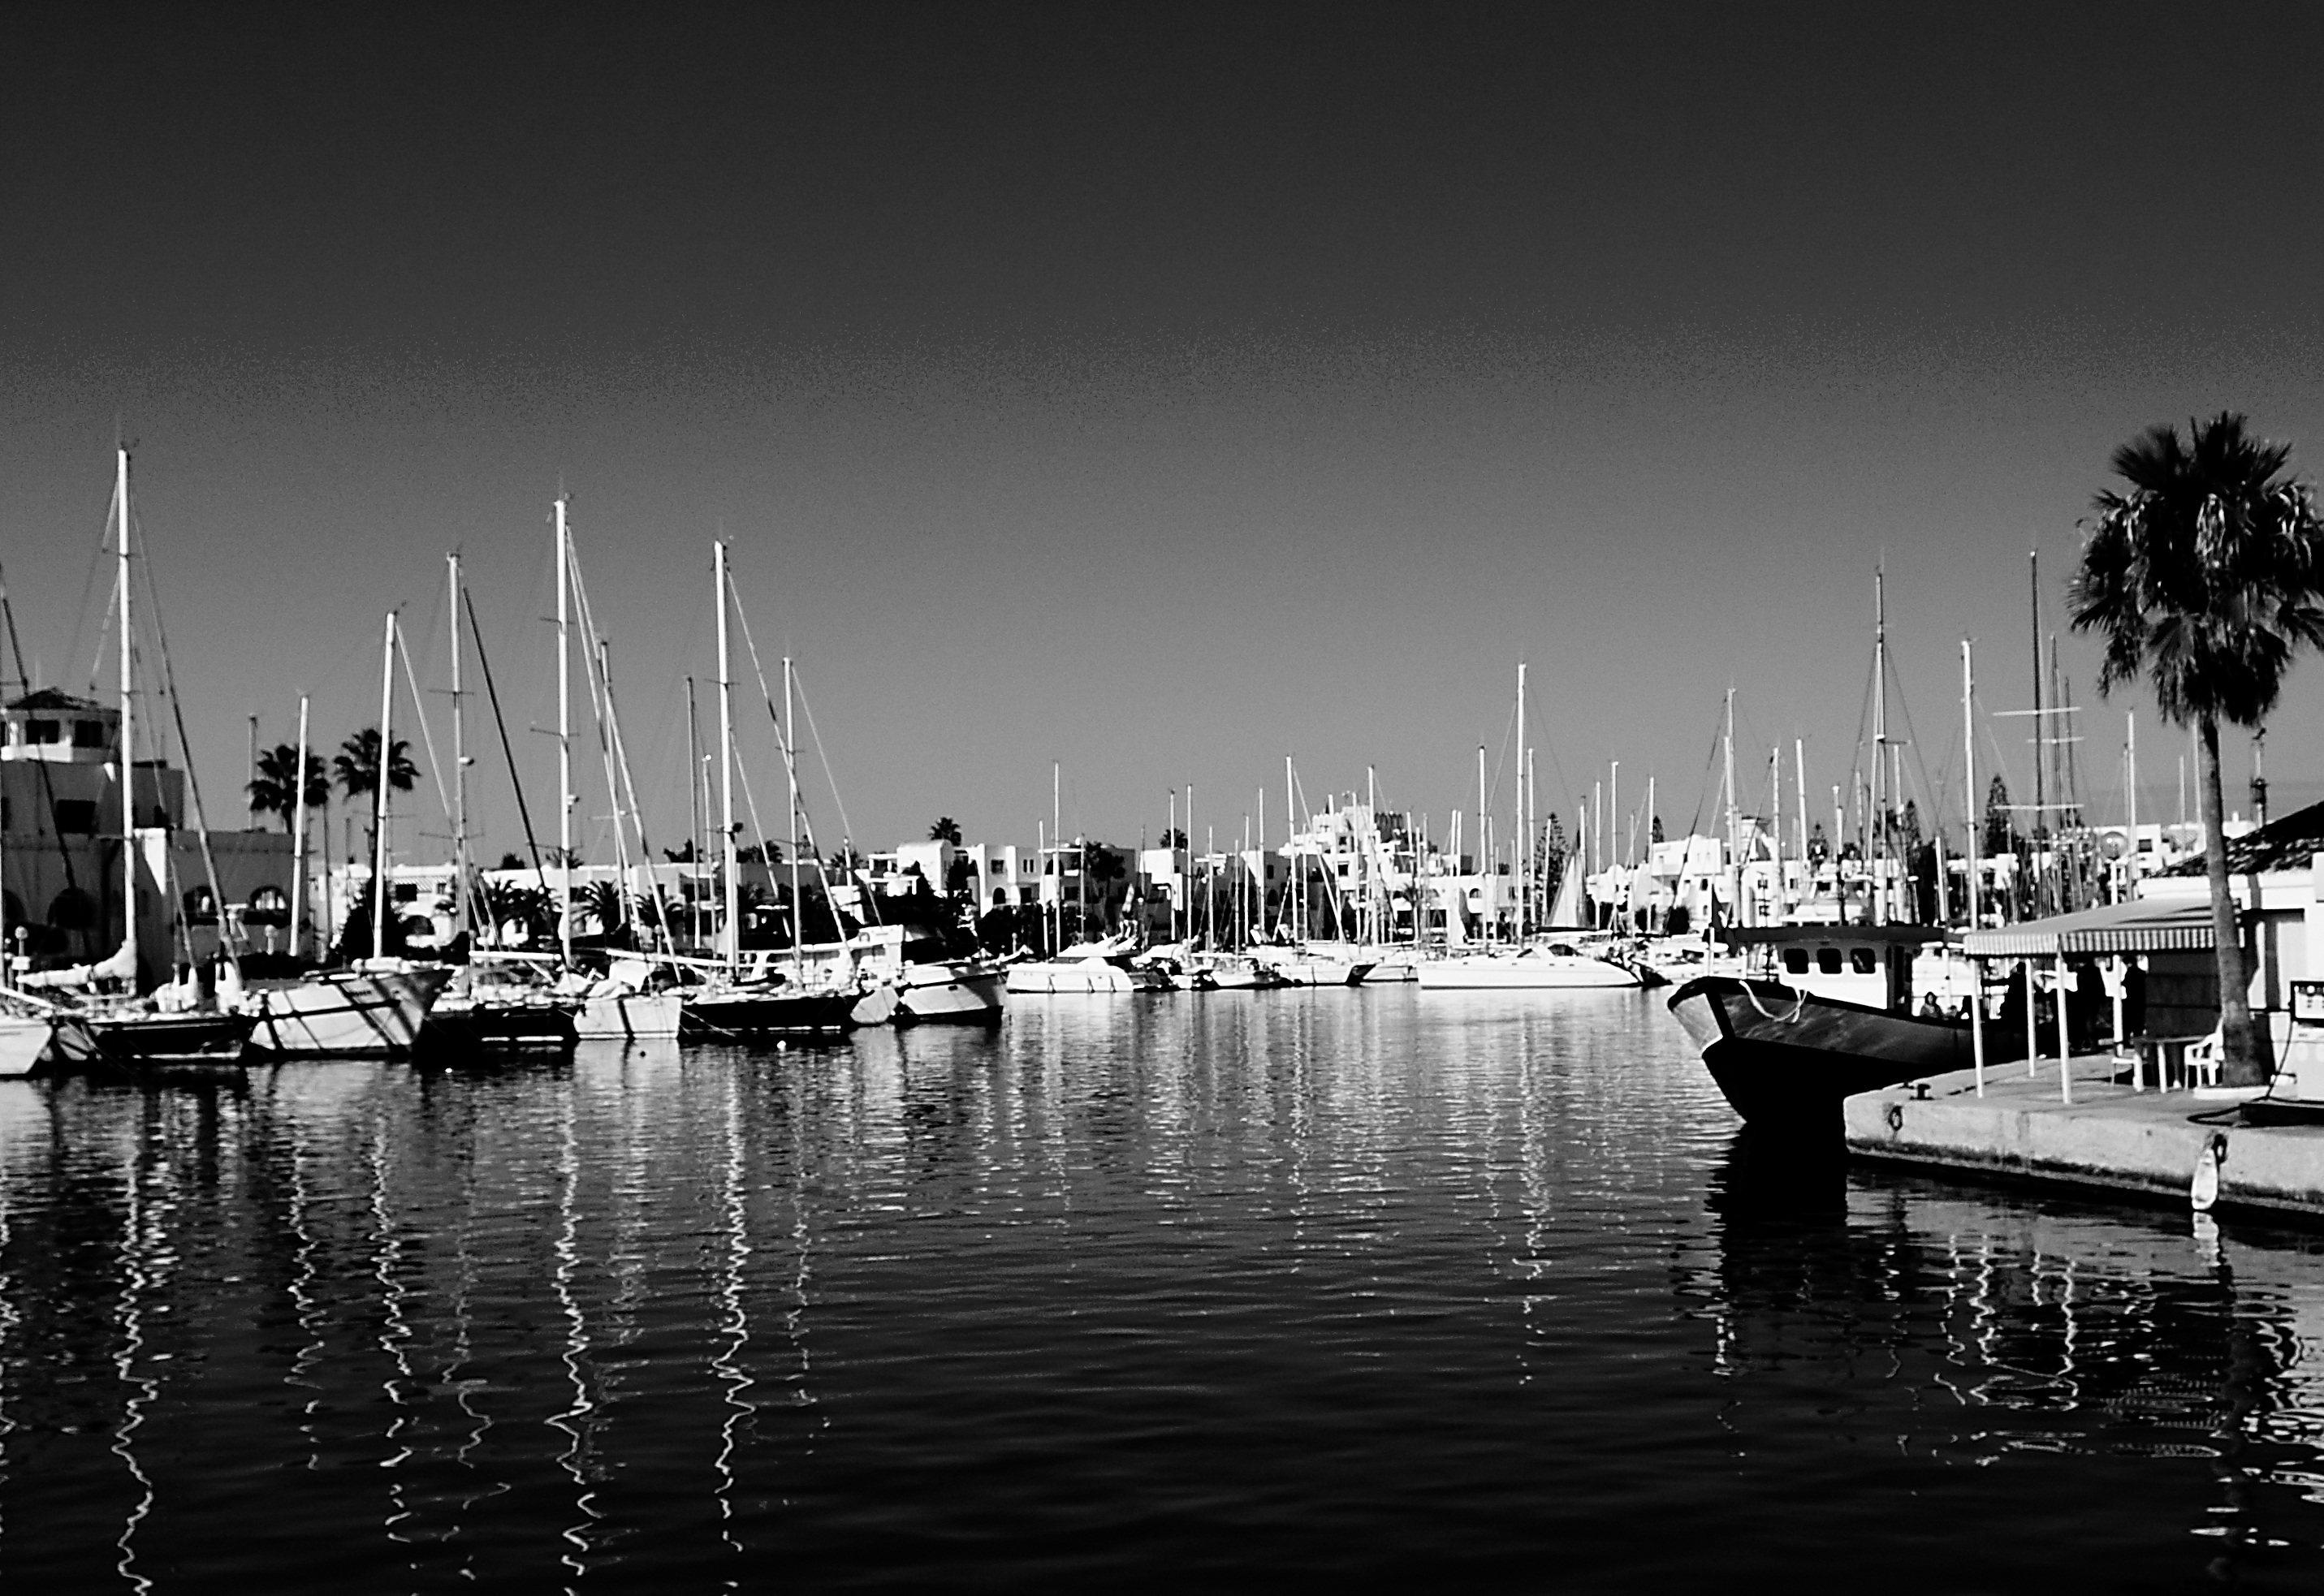
sea, dock, black and white, boat, skyline, night, cityscape, summer, reflection, vehicle, yacht, harbor, harbour, marina, port, monochrome, mono, holidays, boats, watercraft, monochrome photography